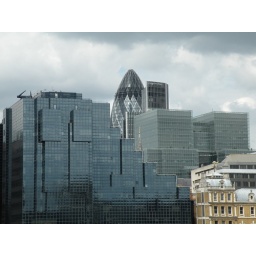
The pointy type building near in the centre of the photo is known as the Gherkin. Hidden in the wall of glass.